Carl Peter Hagberg

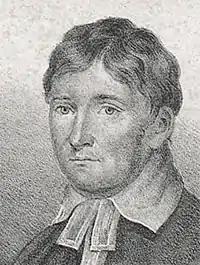
Lithograph of Hagberg by unknown author.

Carl Peter Hagberg (22 November 1778 – 15 September 1841) was a Swedish minister and orator who served in the Swedish Academy.